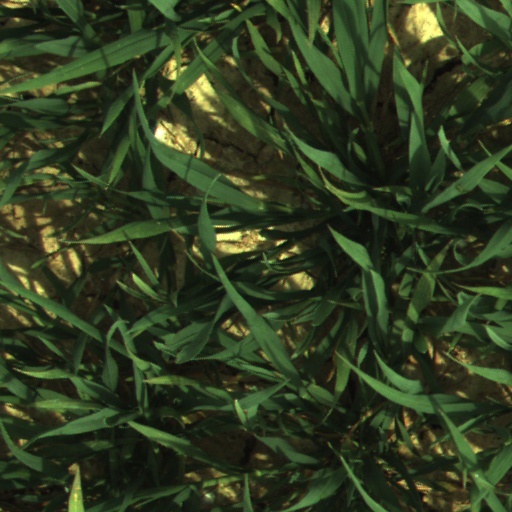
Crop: wheat